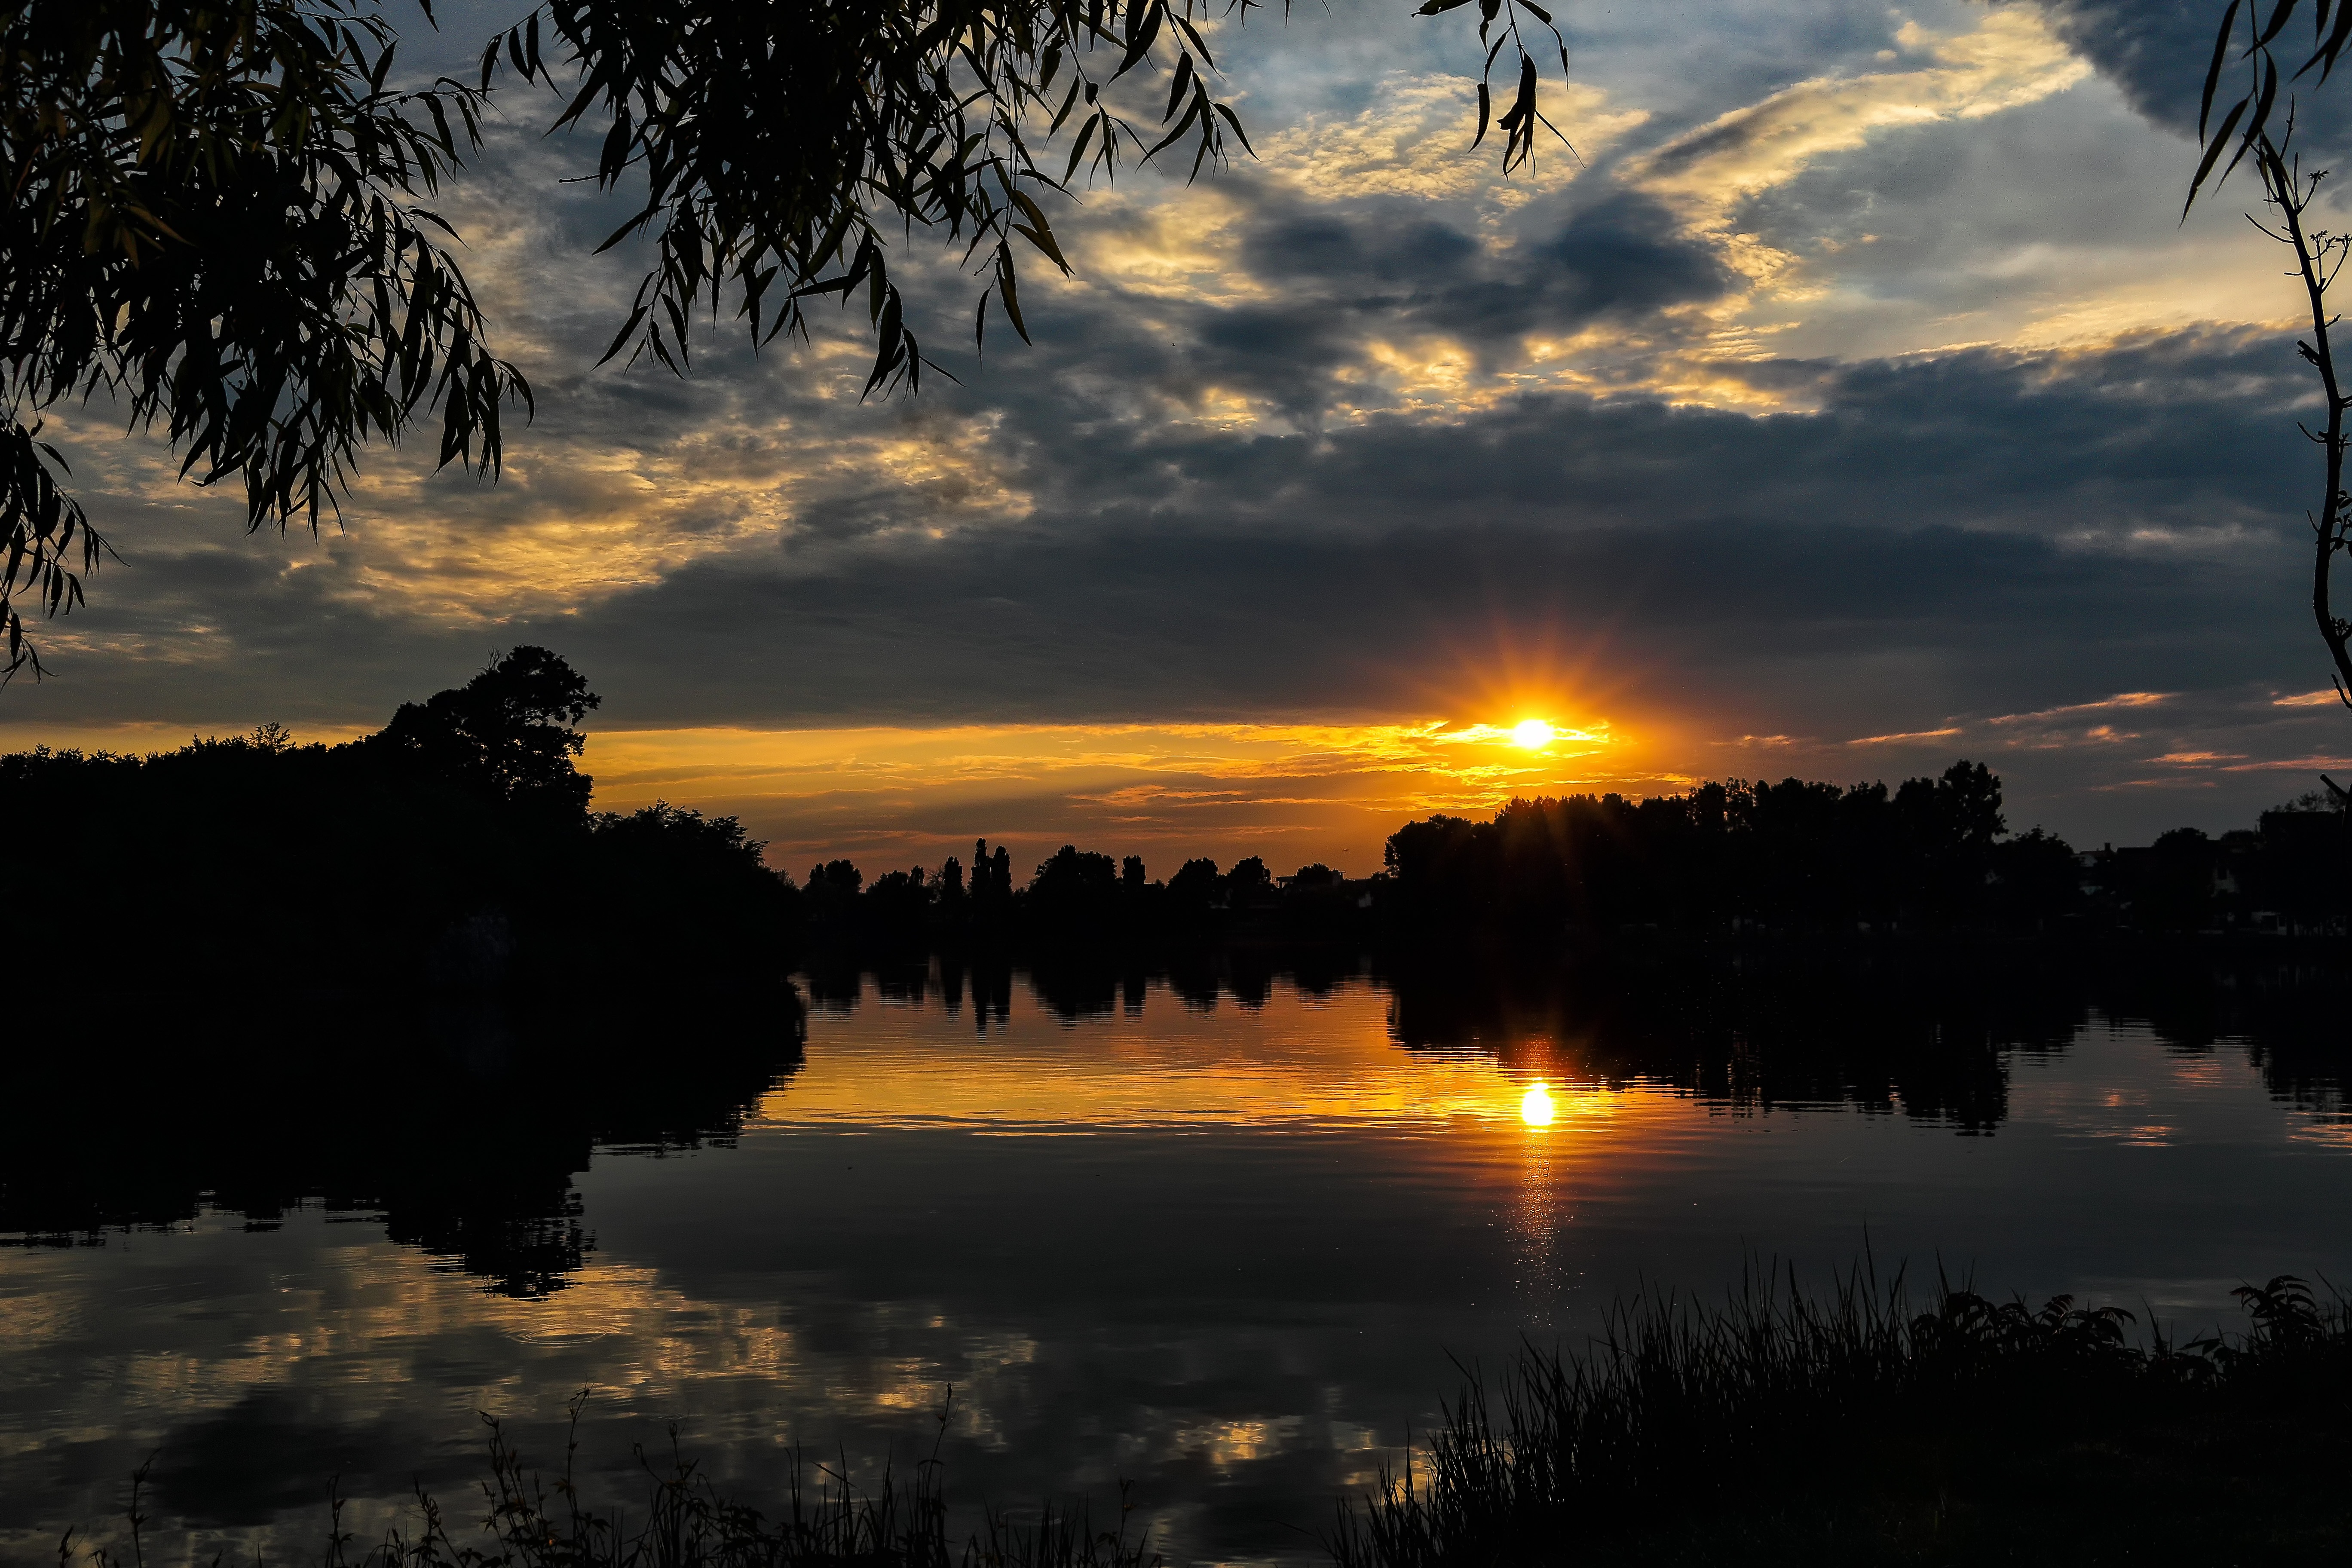
tree, nature, cloud, sky, sun, sunrise, sunset, night, sunlight, morning, lake, dawn, atmosphere, travel, dusk, evening, reflection, relax, clouds, afterglow, beauty of nature, idyllic scene, peacefully, atmospheric phenomenon